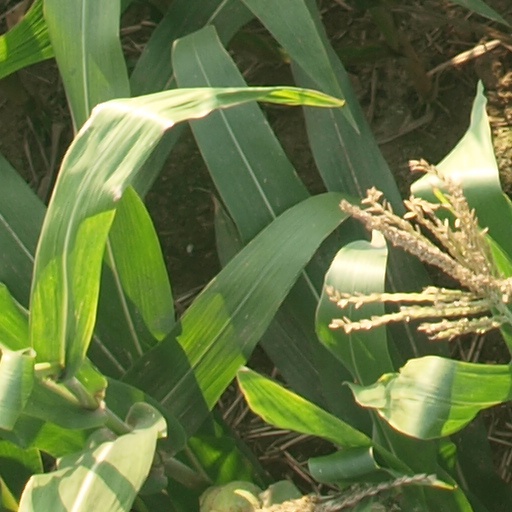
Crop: maize; corn